Magnus, Duke of Östergötland

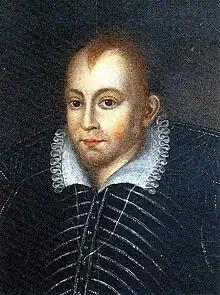
Prince Magnus of Sweden

Magnus Vasa (25 July 1542 – 26 June 1595), prince of Sweden, Duke of Östergötland from 1555. Magnus was the third son of King Gustav Vasa. His mother was queen Margareta Leijonhufvud.